Dracula (album)

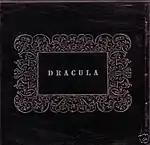
Alternate cover.

The album was released by Nonesuch with two different covers. One was black with the name "DRACULA" in a panel with an ornamented border; the version currently available has a colored drawing of Count Dracula resembling the movie poster. Unlike most other Kronos releases on Nonesuch, this album does not come as an MP3 download.